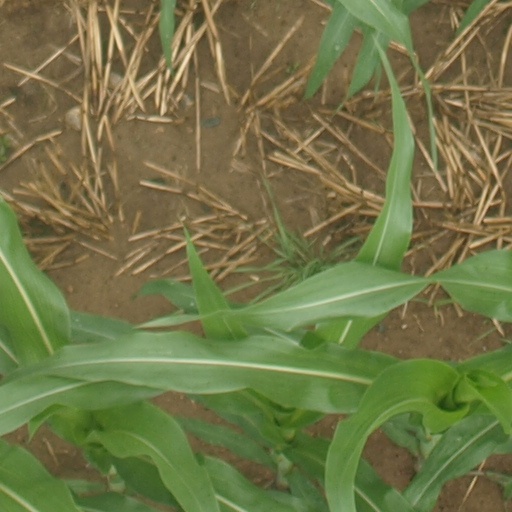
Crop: maize; corn